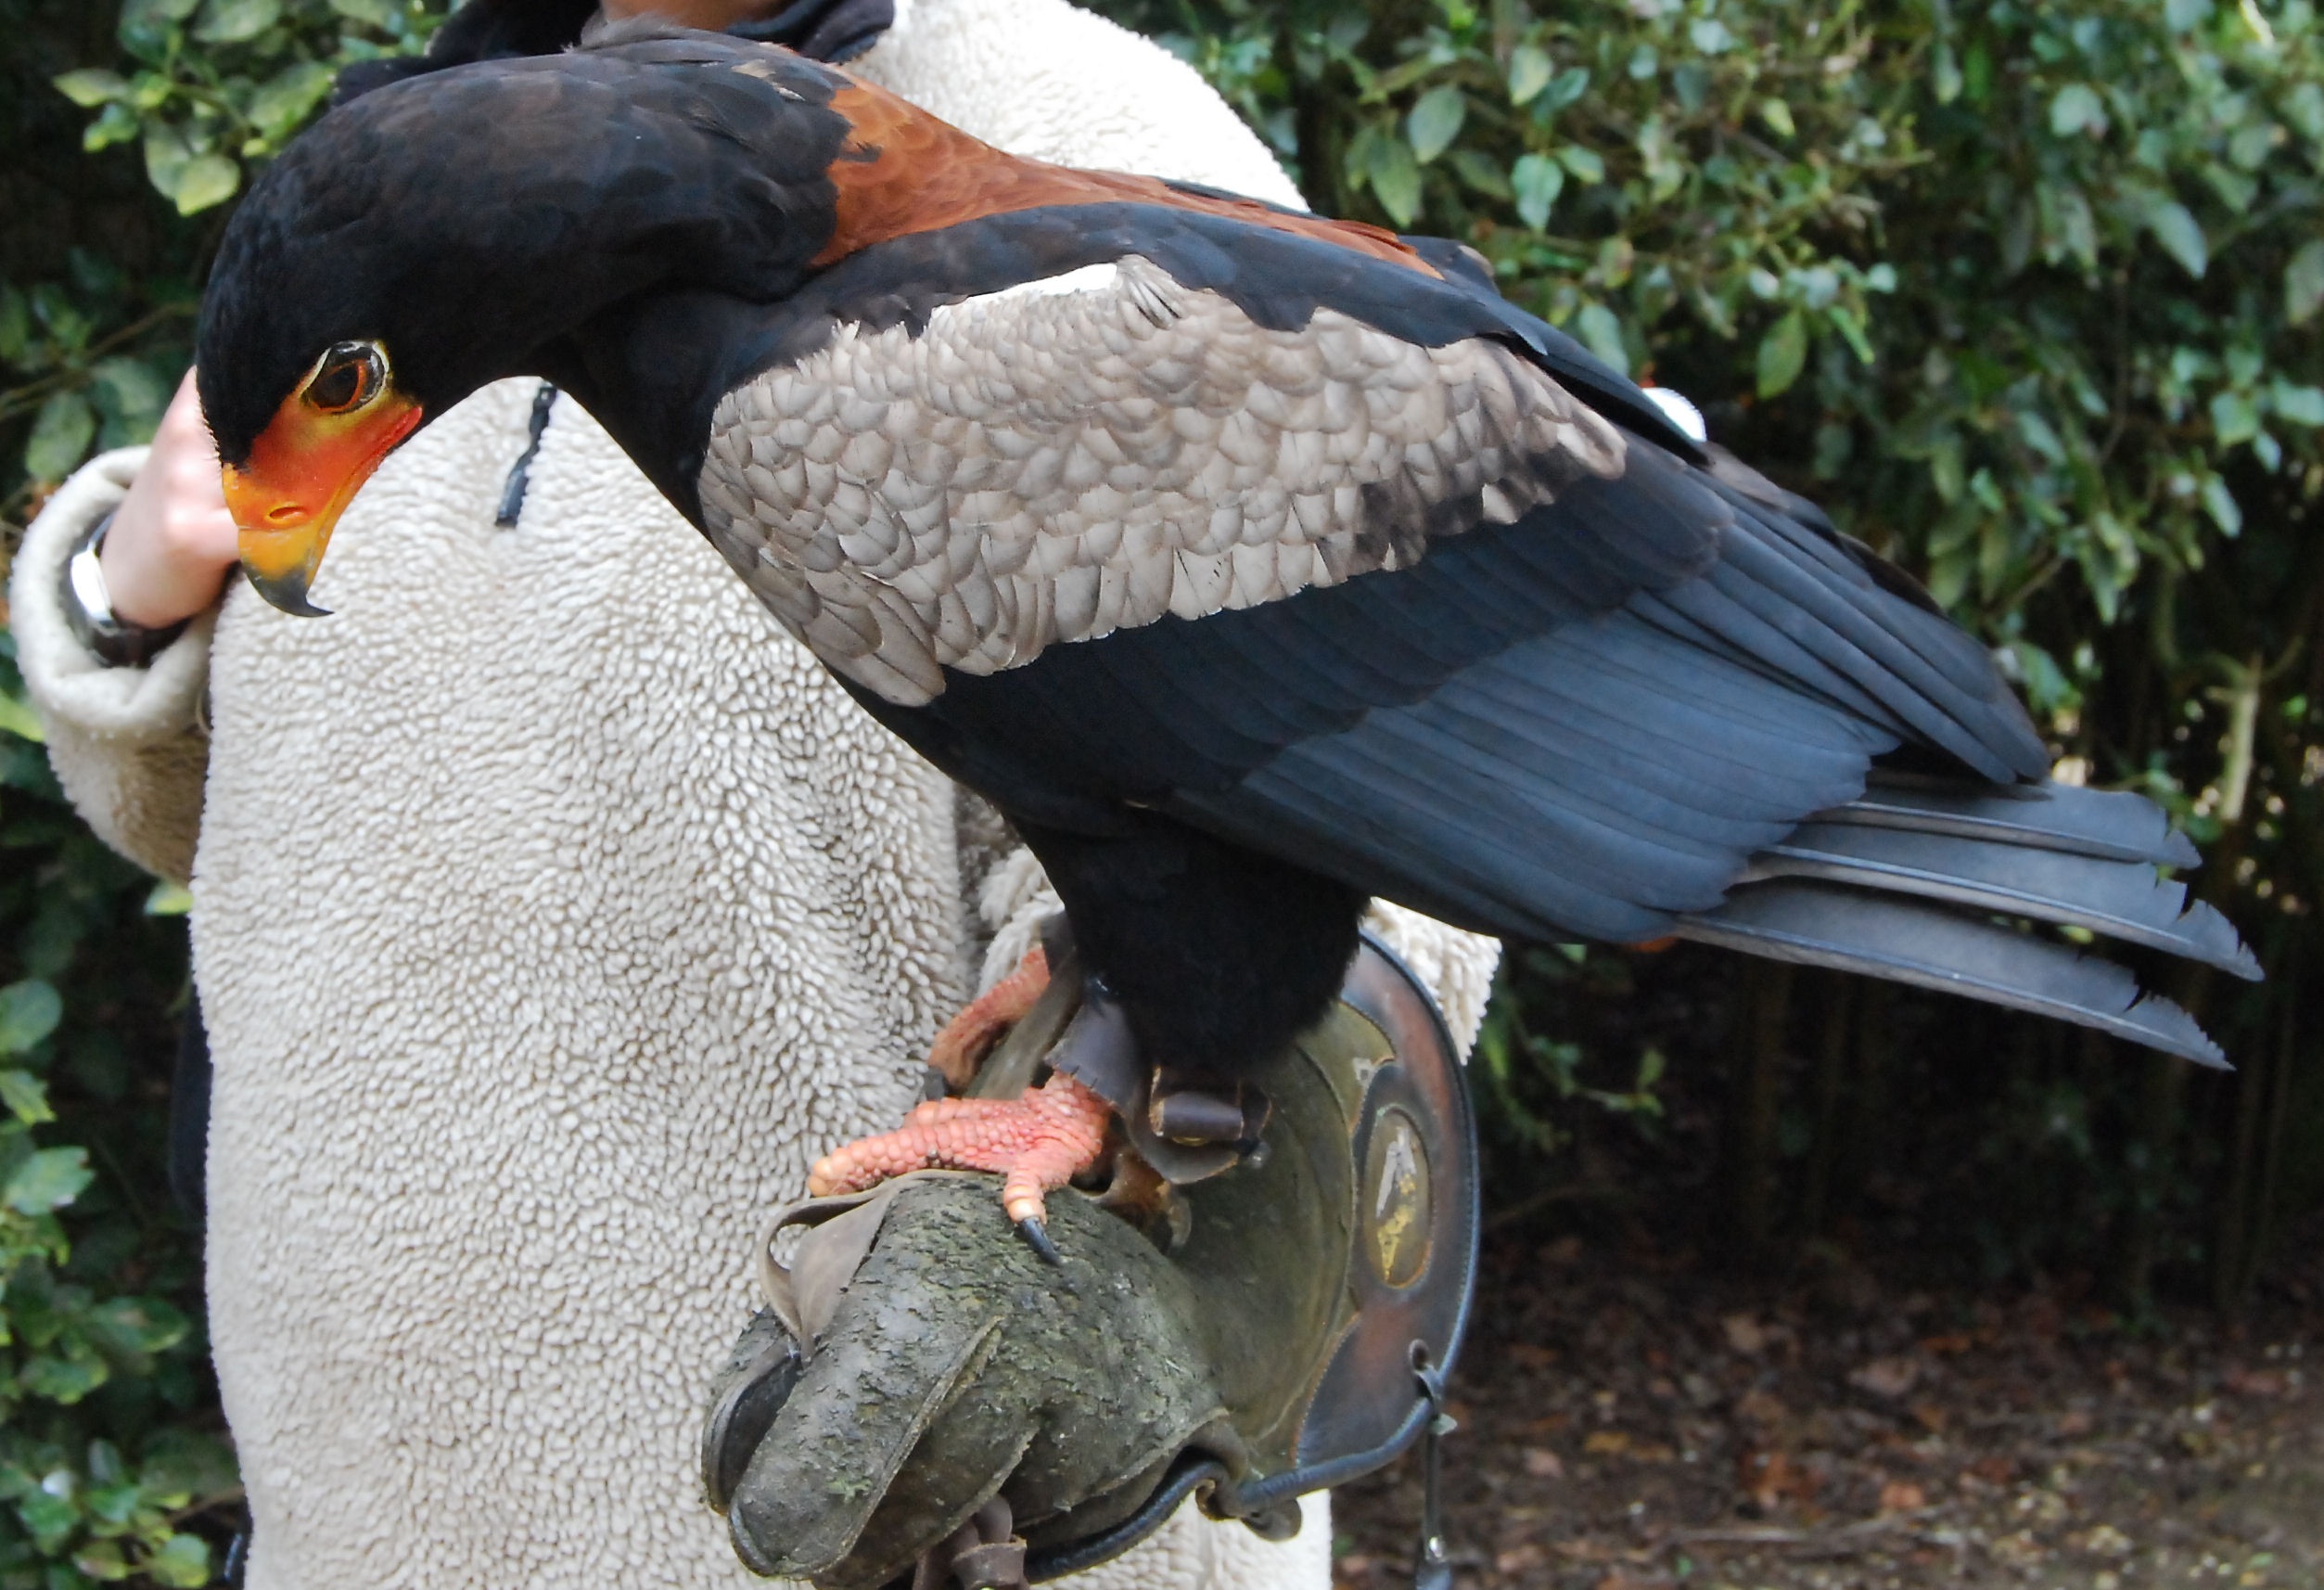
bird, wing, wildlife, beak, eagle, predator, fauna, raptor, plumage, vertebrate, water bird, falconry, bateleur, terathopius ecaudatus